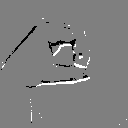
ASL letter: o